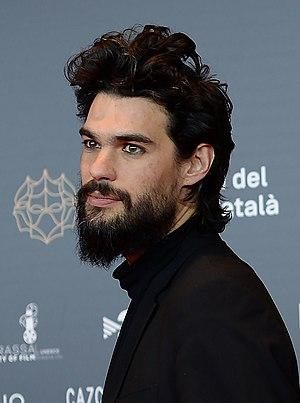
Óliver Laxe Coro est un réalisateur et producteur franco-espagnol né à Paris en 1982.